Lista Air Station

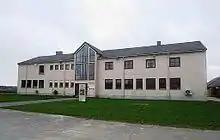
A former RNoAF building

Between 1955 and 1959 the base underwent a major redevelopment. Through funding from the North Atlantic Treaty Organization (NATO), List was designated a full-scale reserve base. This involved the construction of a new, runway and taxiway and stands for two squadrons of fighter jets, each in a designated area. An anti-aircraft defense was established as part of the runway extension, manned by reserves and equipped with a Bofors 40 mm gun. The reserve status was never removed and the base was never home to any squadrons.